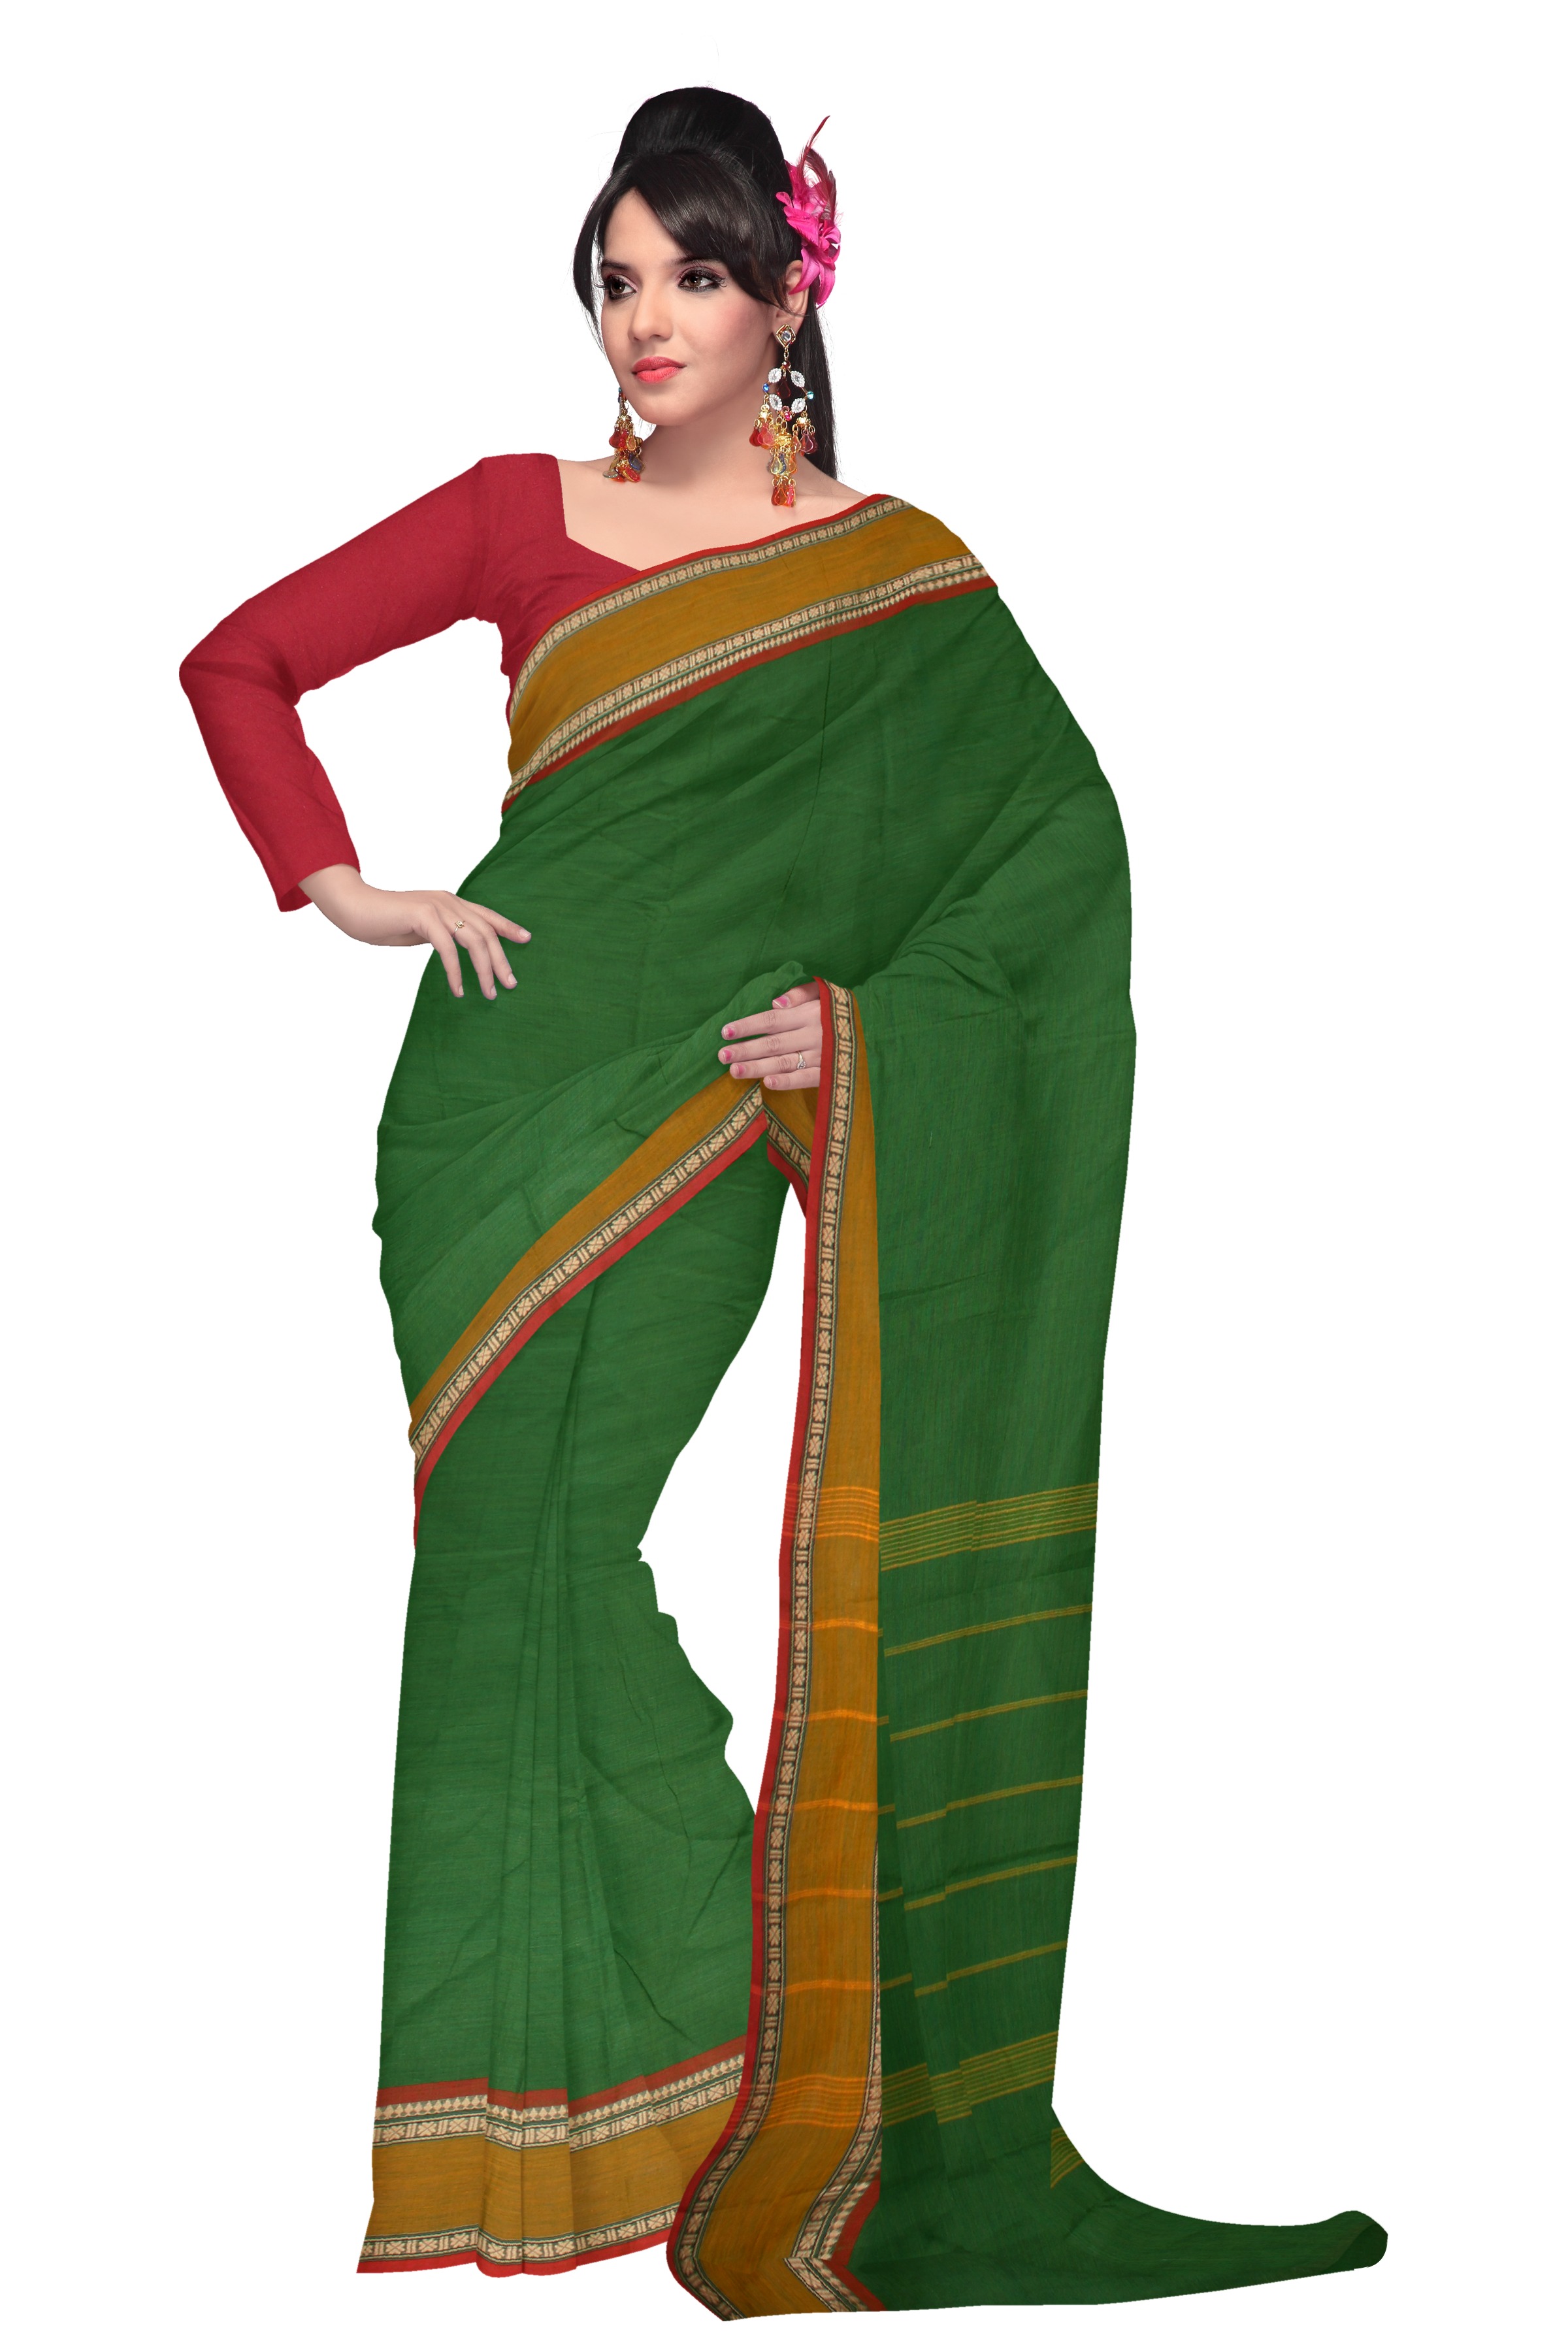
girl, woman, model, green, fashion, clothing, textile, dress, sari, magenta, cotton, indian, silk, gown, maroon, abdomen, sleeve, formal wear